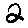
Label: 2